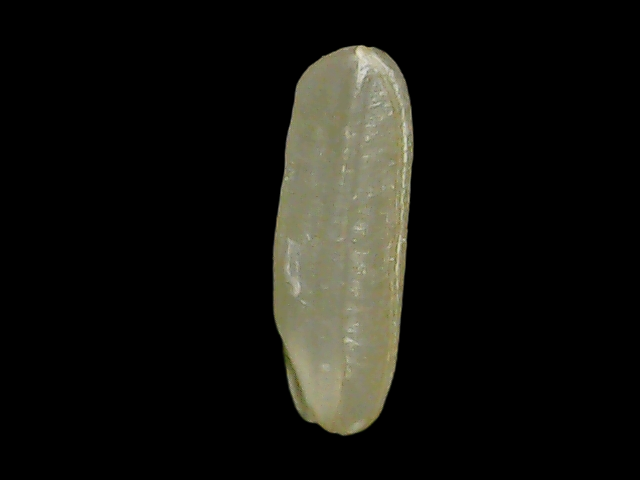
Rice variety: Binadhan21